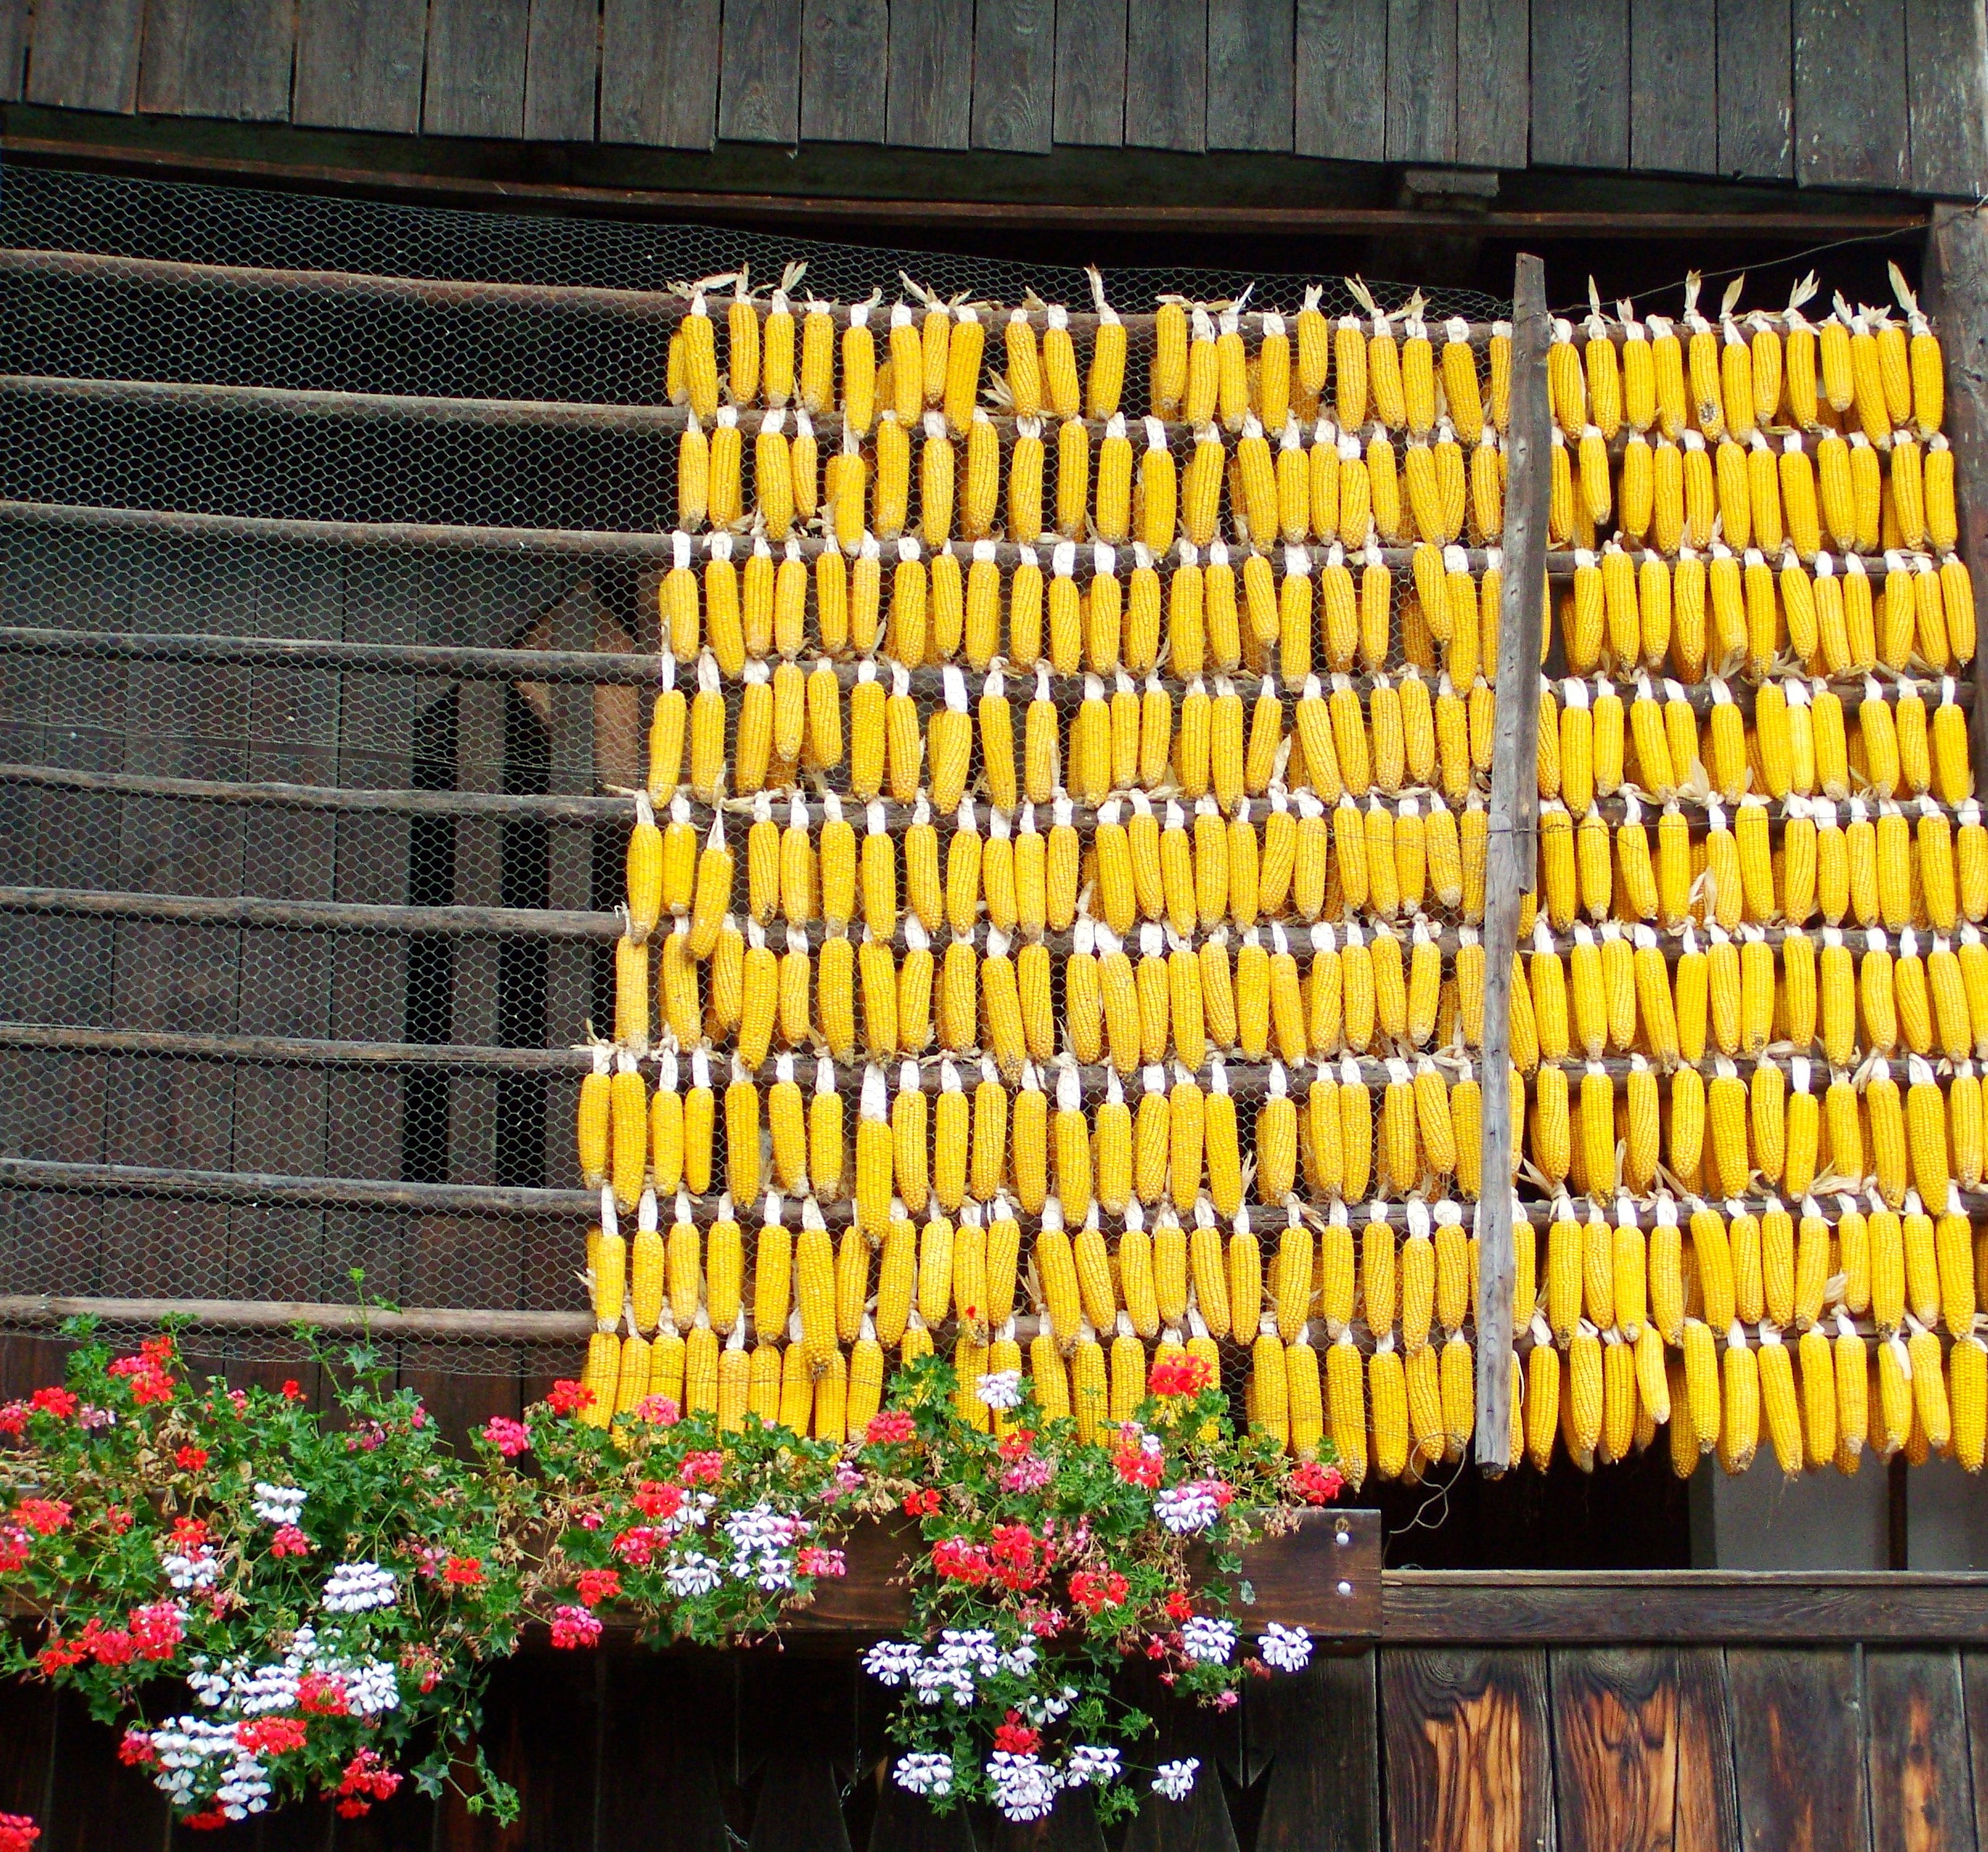
farm, flower, window, wall, harvest, corn, yellow, plants, interior design, floristry, agricultural plant, window covering, yellow tubes